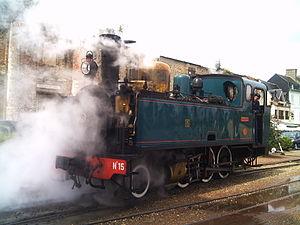
Le Chemin de fer de la baie de Somme est un chemin de fer touristique français, géré par une association sans but lucratif, qui circule de février à décembre entre Le Crotoy et Cayeux-sur-Mer via Noyelles-sur-Mer et Saint-Valery-sur-Somme, sur une ligne à voie métrique appartenant à l'ancien réseau d'intérêt local de la Somme. Il dessert trois stations balnéaires de la Baie de Somme : Le Crotoy, Saint-Valery-sur-Somme et Cayeux-sur-Mer.
Saint-Valery-sur-Somme est une commune française située dans le département de la Somme et dans la région des Hauts-de-France.